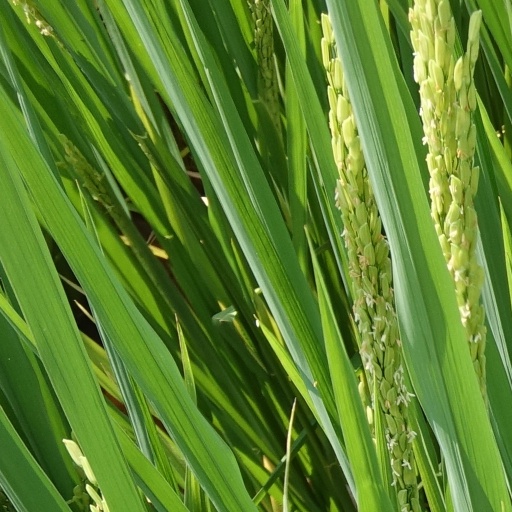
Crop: rice